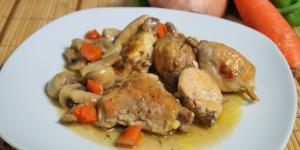
pollo a la cazuela